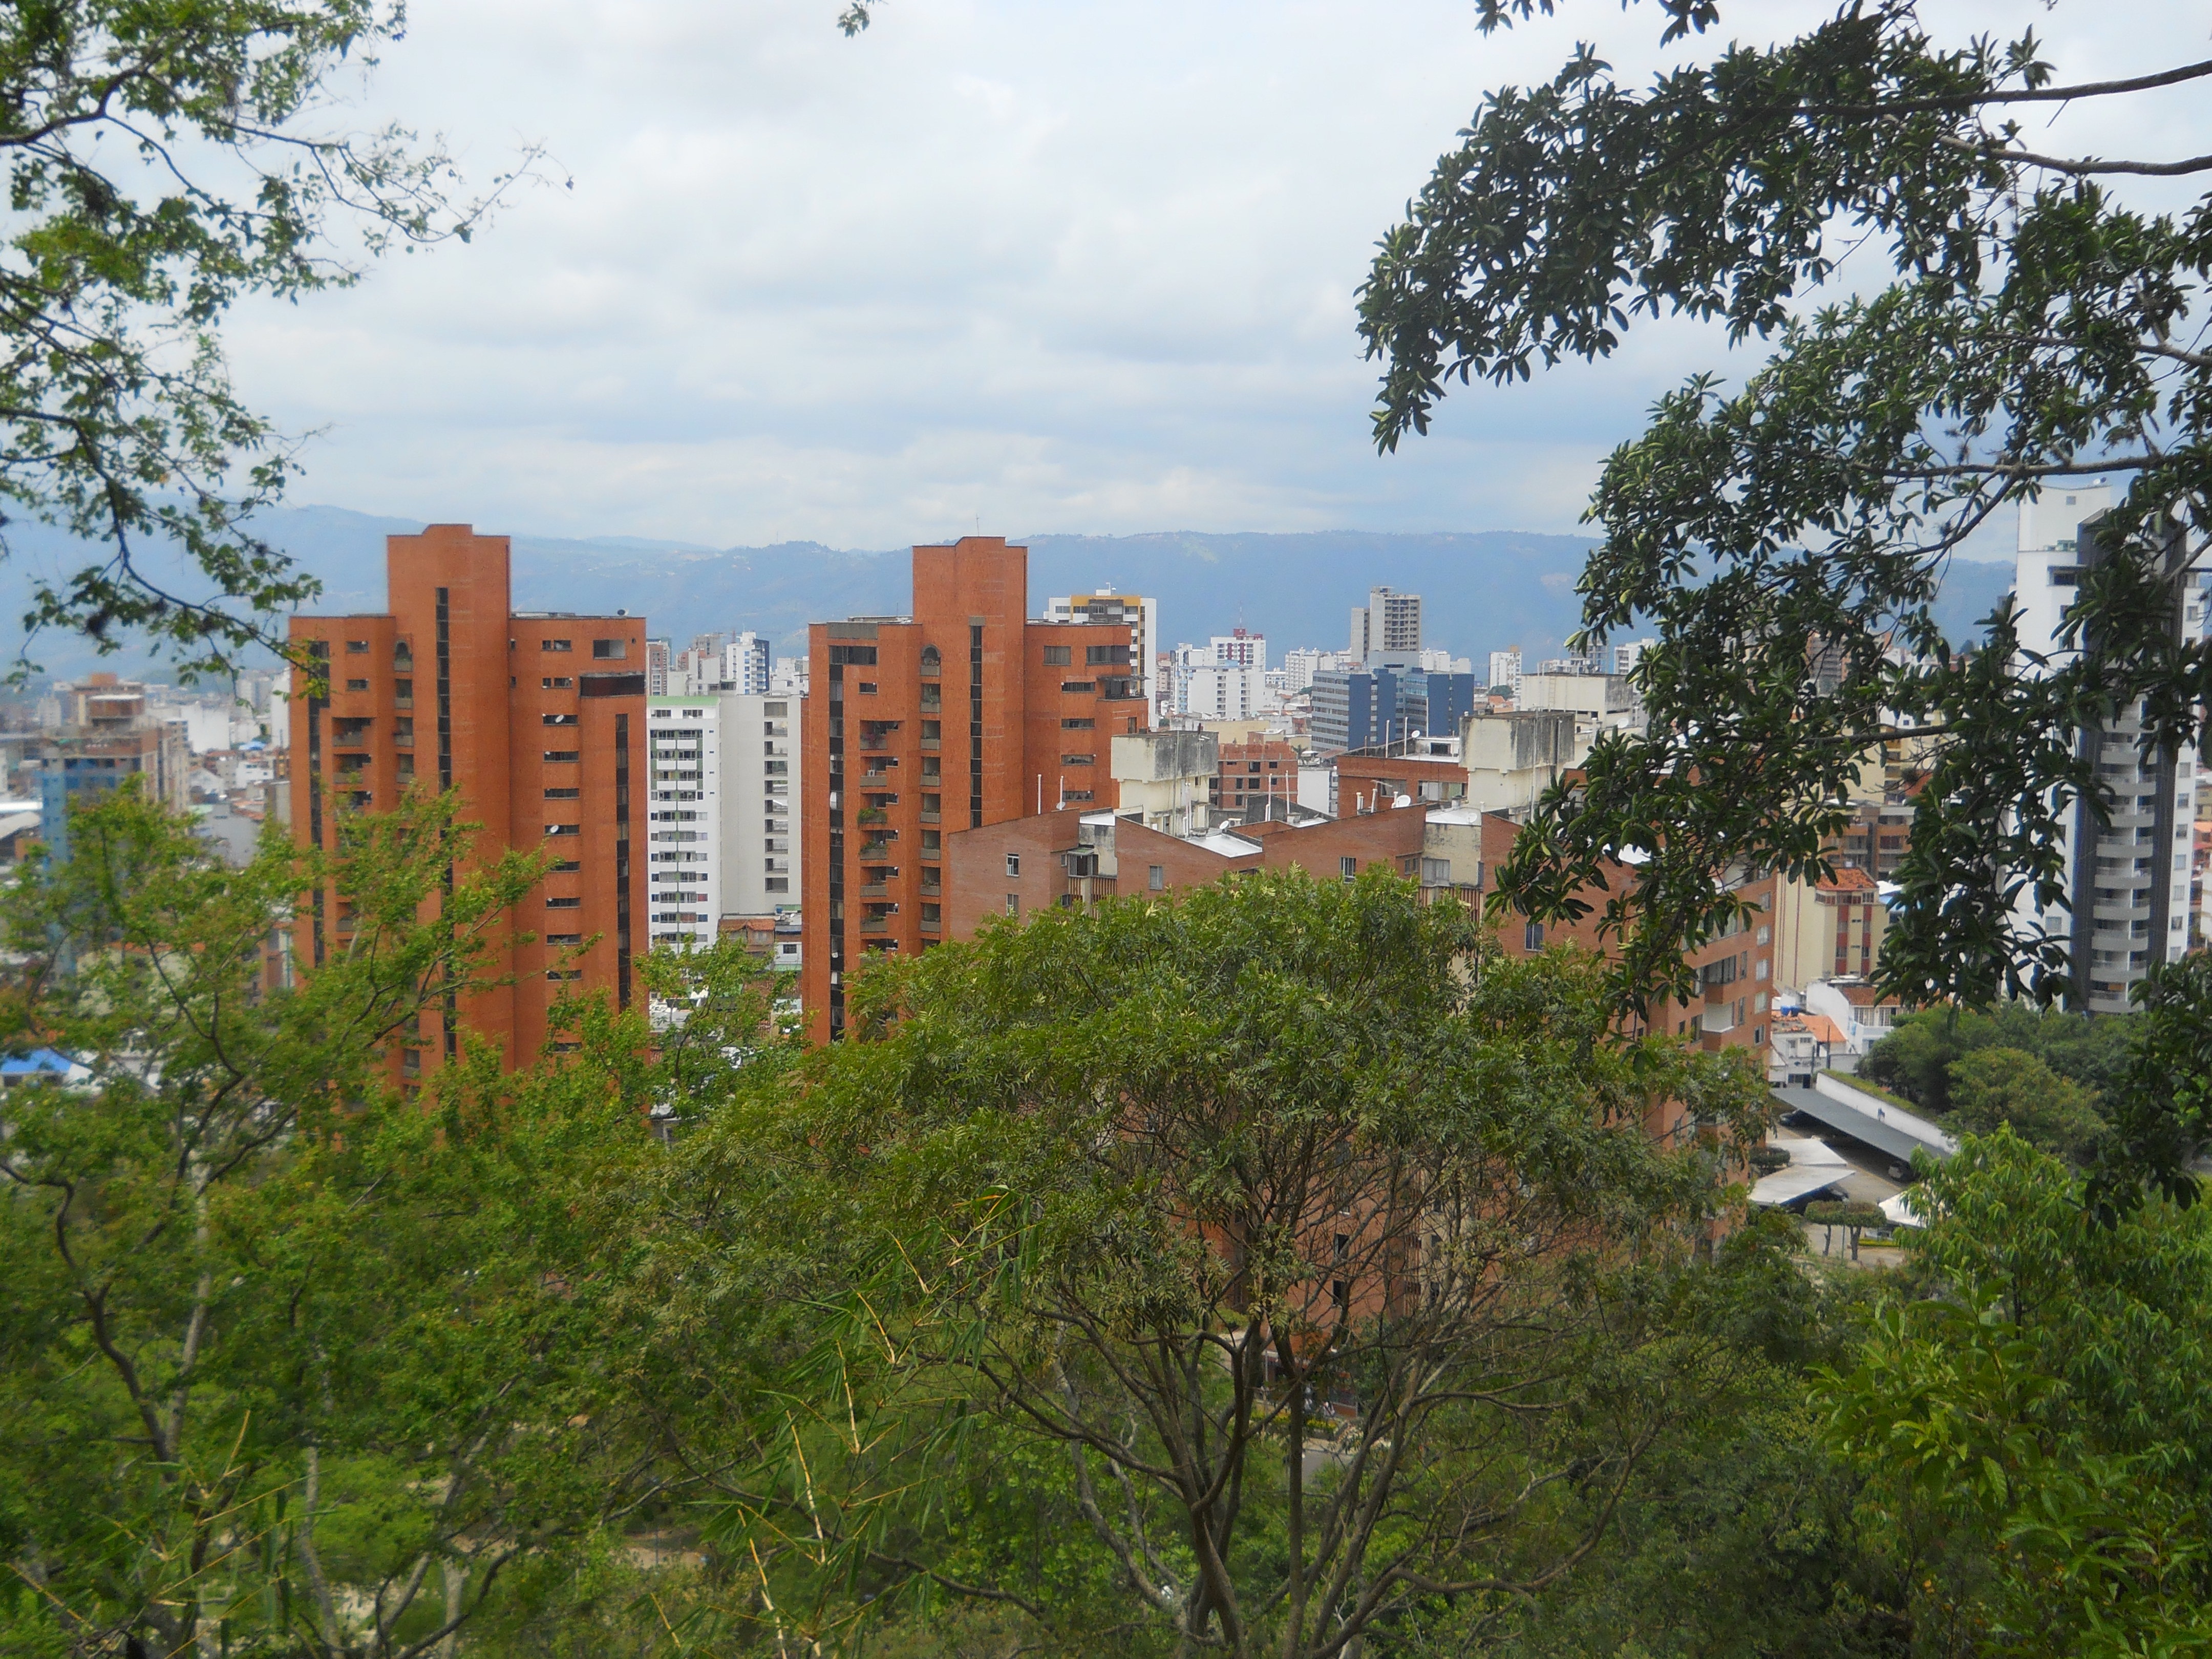
tree, skyline, town, city, urban, cityscape, downtown, suburb, park, property, tower block, buildings, estate, colombia, condominium, neighbourhood, urban area, residential area, human settlement, bucaramanga